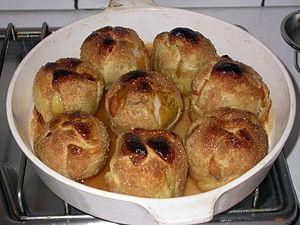
La Normandie est un territoire géographique et culturel, situé dans le Nord-Ouest de la France et bordé par la Manche ; il a traversé différentes époques historiques, malgré une absence de reconnaissance administrative entre la Révolution française de 1789 et la réforme territoriale de 2015. Les frontières continentales historiques de la province de l'Ancien Régime épousent assez fidèlement celles de la région administrative contemporaine.
Le bourdelot, appelé aussi douillon lorsqu'il contient de la poire, est une spécialité culinaire de Normandie, ainsi que de Jersey, où elle s’appelle bourdélot. Il s’agit d’une pâtisserie dont le cœur est une pomme.